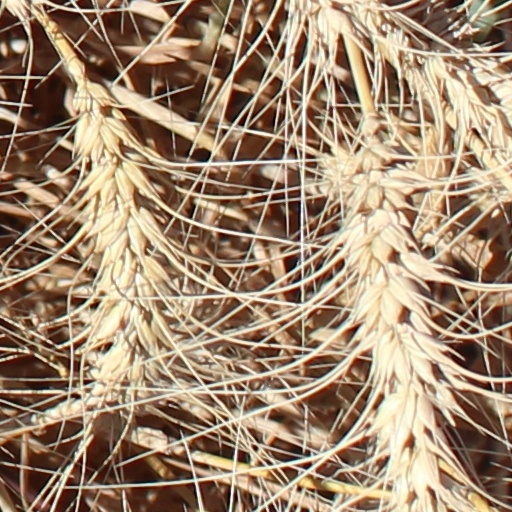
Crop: wheat